Stubenberg family

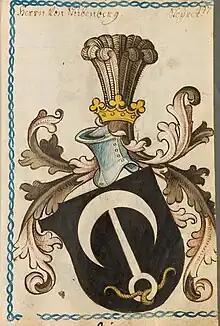
Coat of arms, "Scheiblersches Wappenbuch",

The House of Stubenberg is the name of an old Austrian noble family from Pitten documented since about 1160, with its ancestral seat at Stubenberg, Styria. Members of the family held important posts in the Habsburg monarchy and had hereditary membership in the Hungarian House of Magnates.